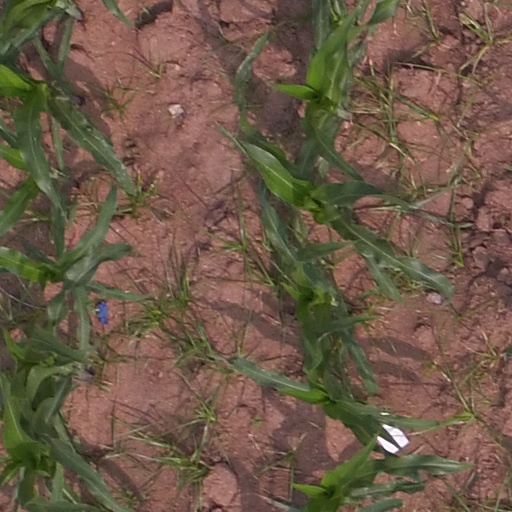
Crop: maize; corn